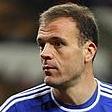
Age: 31